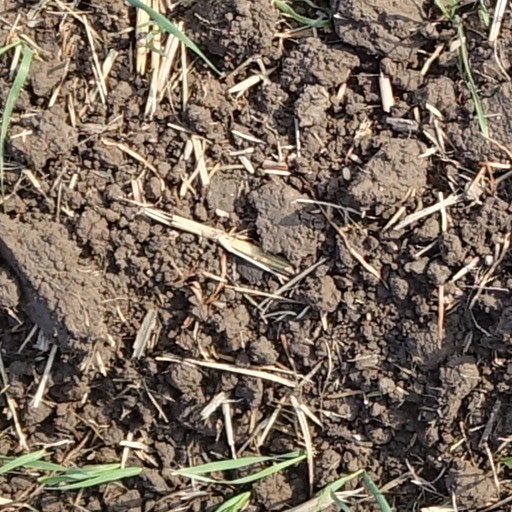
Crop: wheat